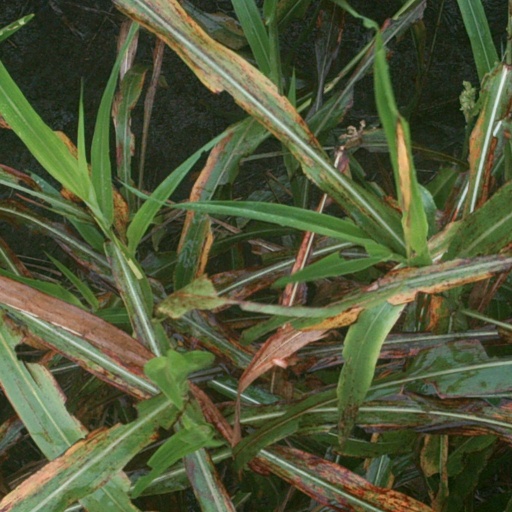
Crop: sorghum